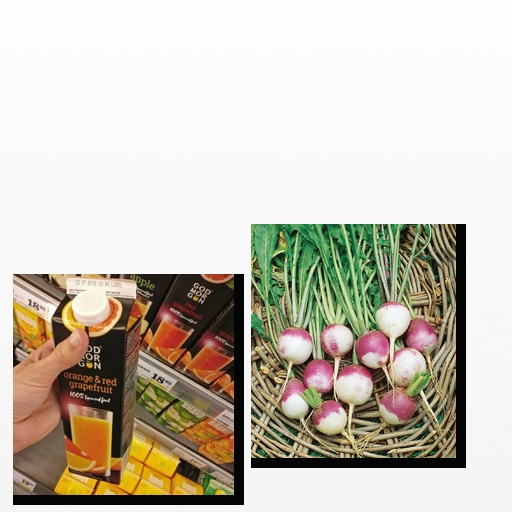
Food items: orange_red_grapefruit_juice, turnip